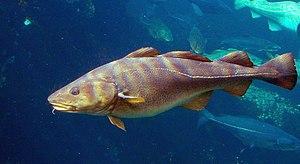
La morue de l'Atlantique, aussi appelée morue franche, morue commune, cabillaud, est une espèce de poissons de la famille des gadidés vivant dans l'Atlantique Nord.